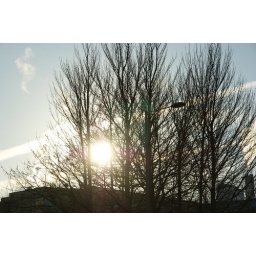
Big yellow thing in sky